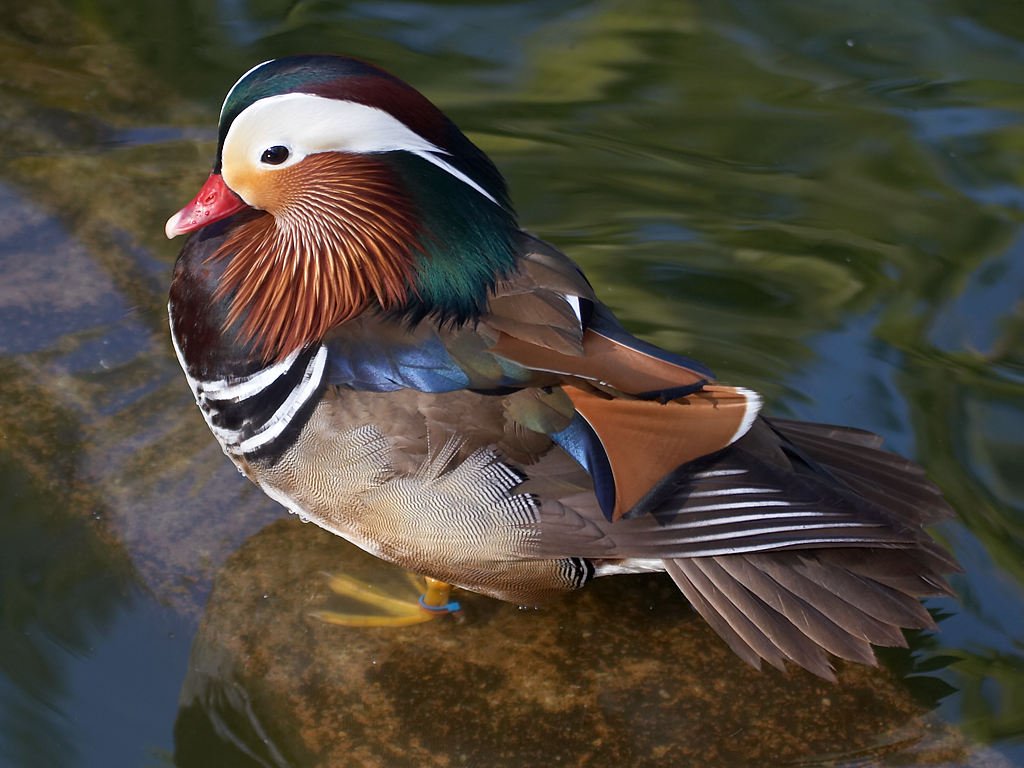
wilderness, bird, wing, river, wildlife, swim, beak, colorful, fauna, duck, animals, vertebrate, creature, waterfowl, water bird, animal world, mallard, ducks geese and swans